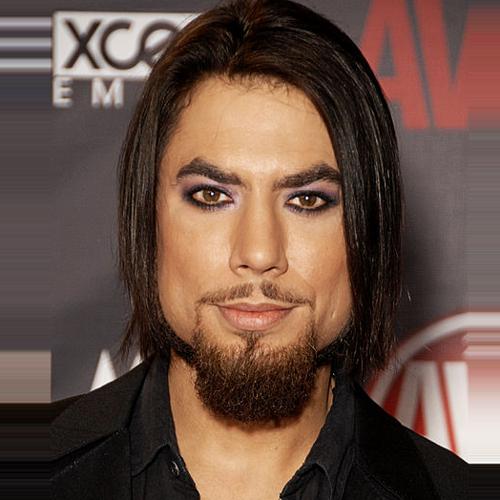
Age: 42